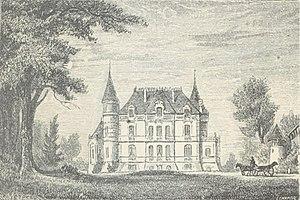
Illustration du Château de Rayne-Vigneau dans l'ouvrage Bordeaux et ses vins (7ème édition) de Charles Cocks et Edouard Féret publié en 1898
Le château de Rayne-Vigneau est un château et un domaine viticole dans le Sauternais produisant un vin liquoreux du même nom. Il est situé dans la commune de Bommes, dans le département de la Gironde, en France.